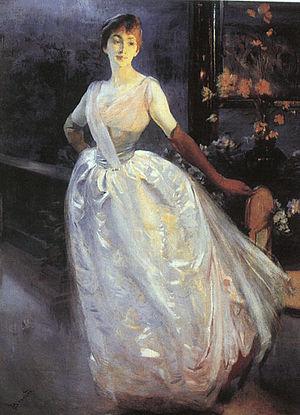
Albert Besnard, né le 2 juin 1849 à Paris, où il est mort le 4 décembre 1934, est un peintre et graveur français.